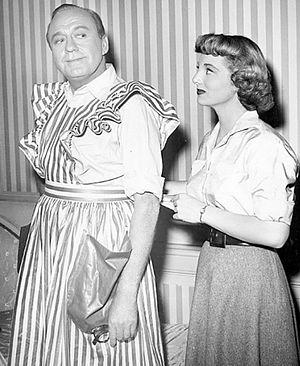
Jack Benny est un acteur, humoriste et producteur américain né le 14 février 1894 à Chicago, Illinois, mort le 26 décembre 1974 à Holmby Hills.